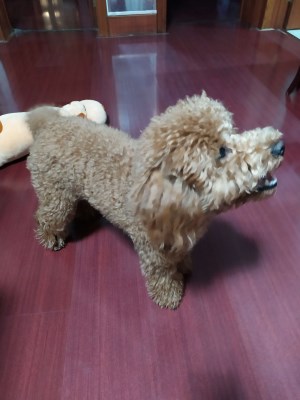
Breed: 7449-n000128-teddy